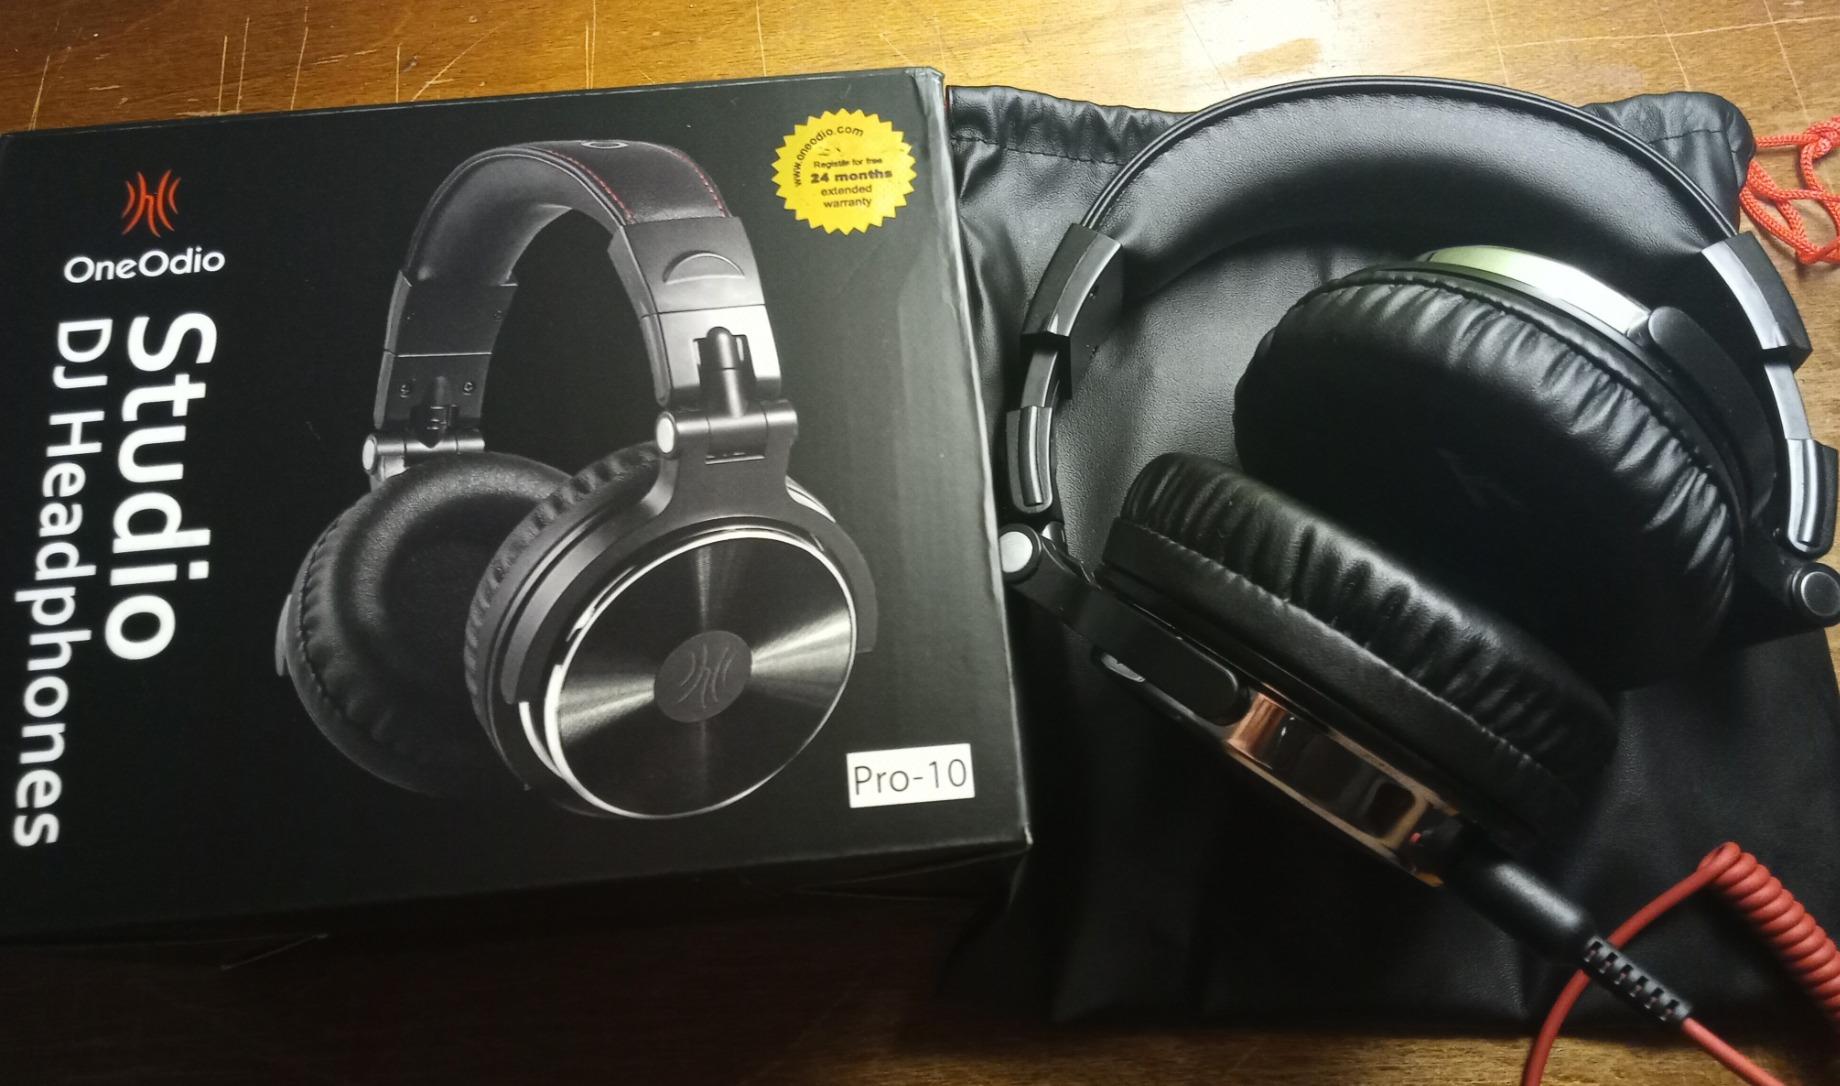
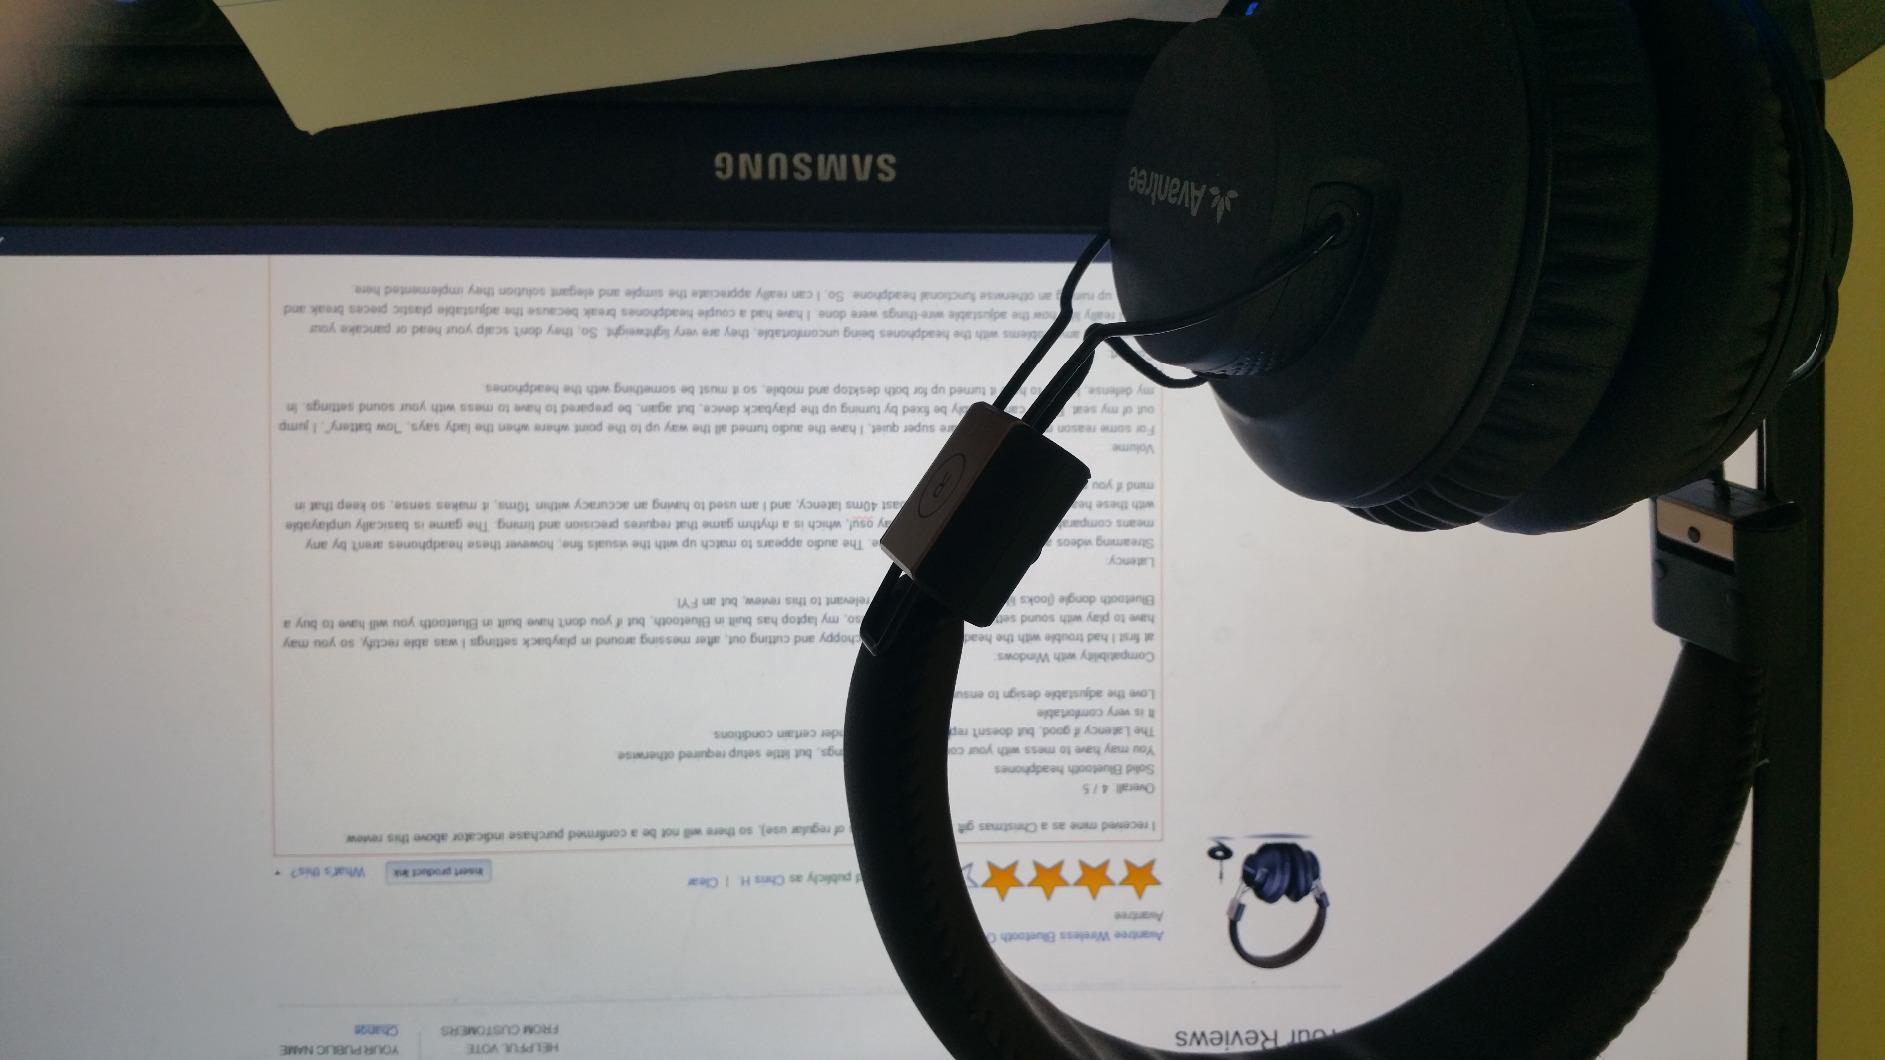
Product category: headphones
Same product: no